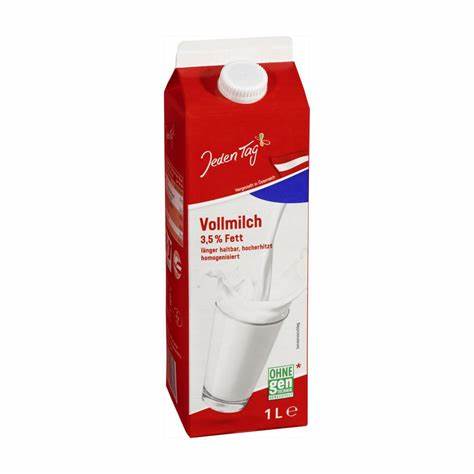
Label: cardboard